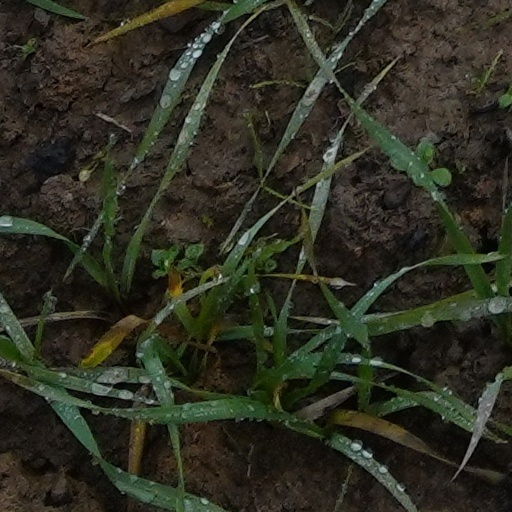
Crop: wheat